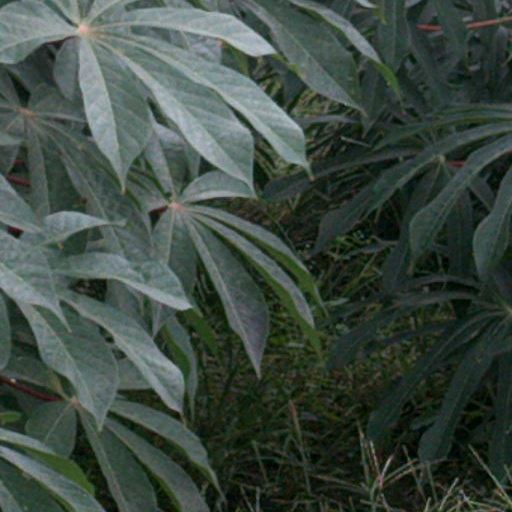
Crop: cassava